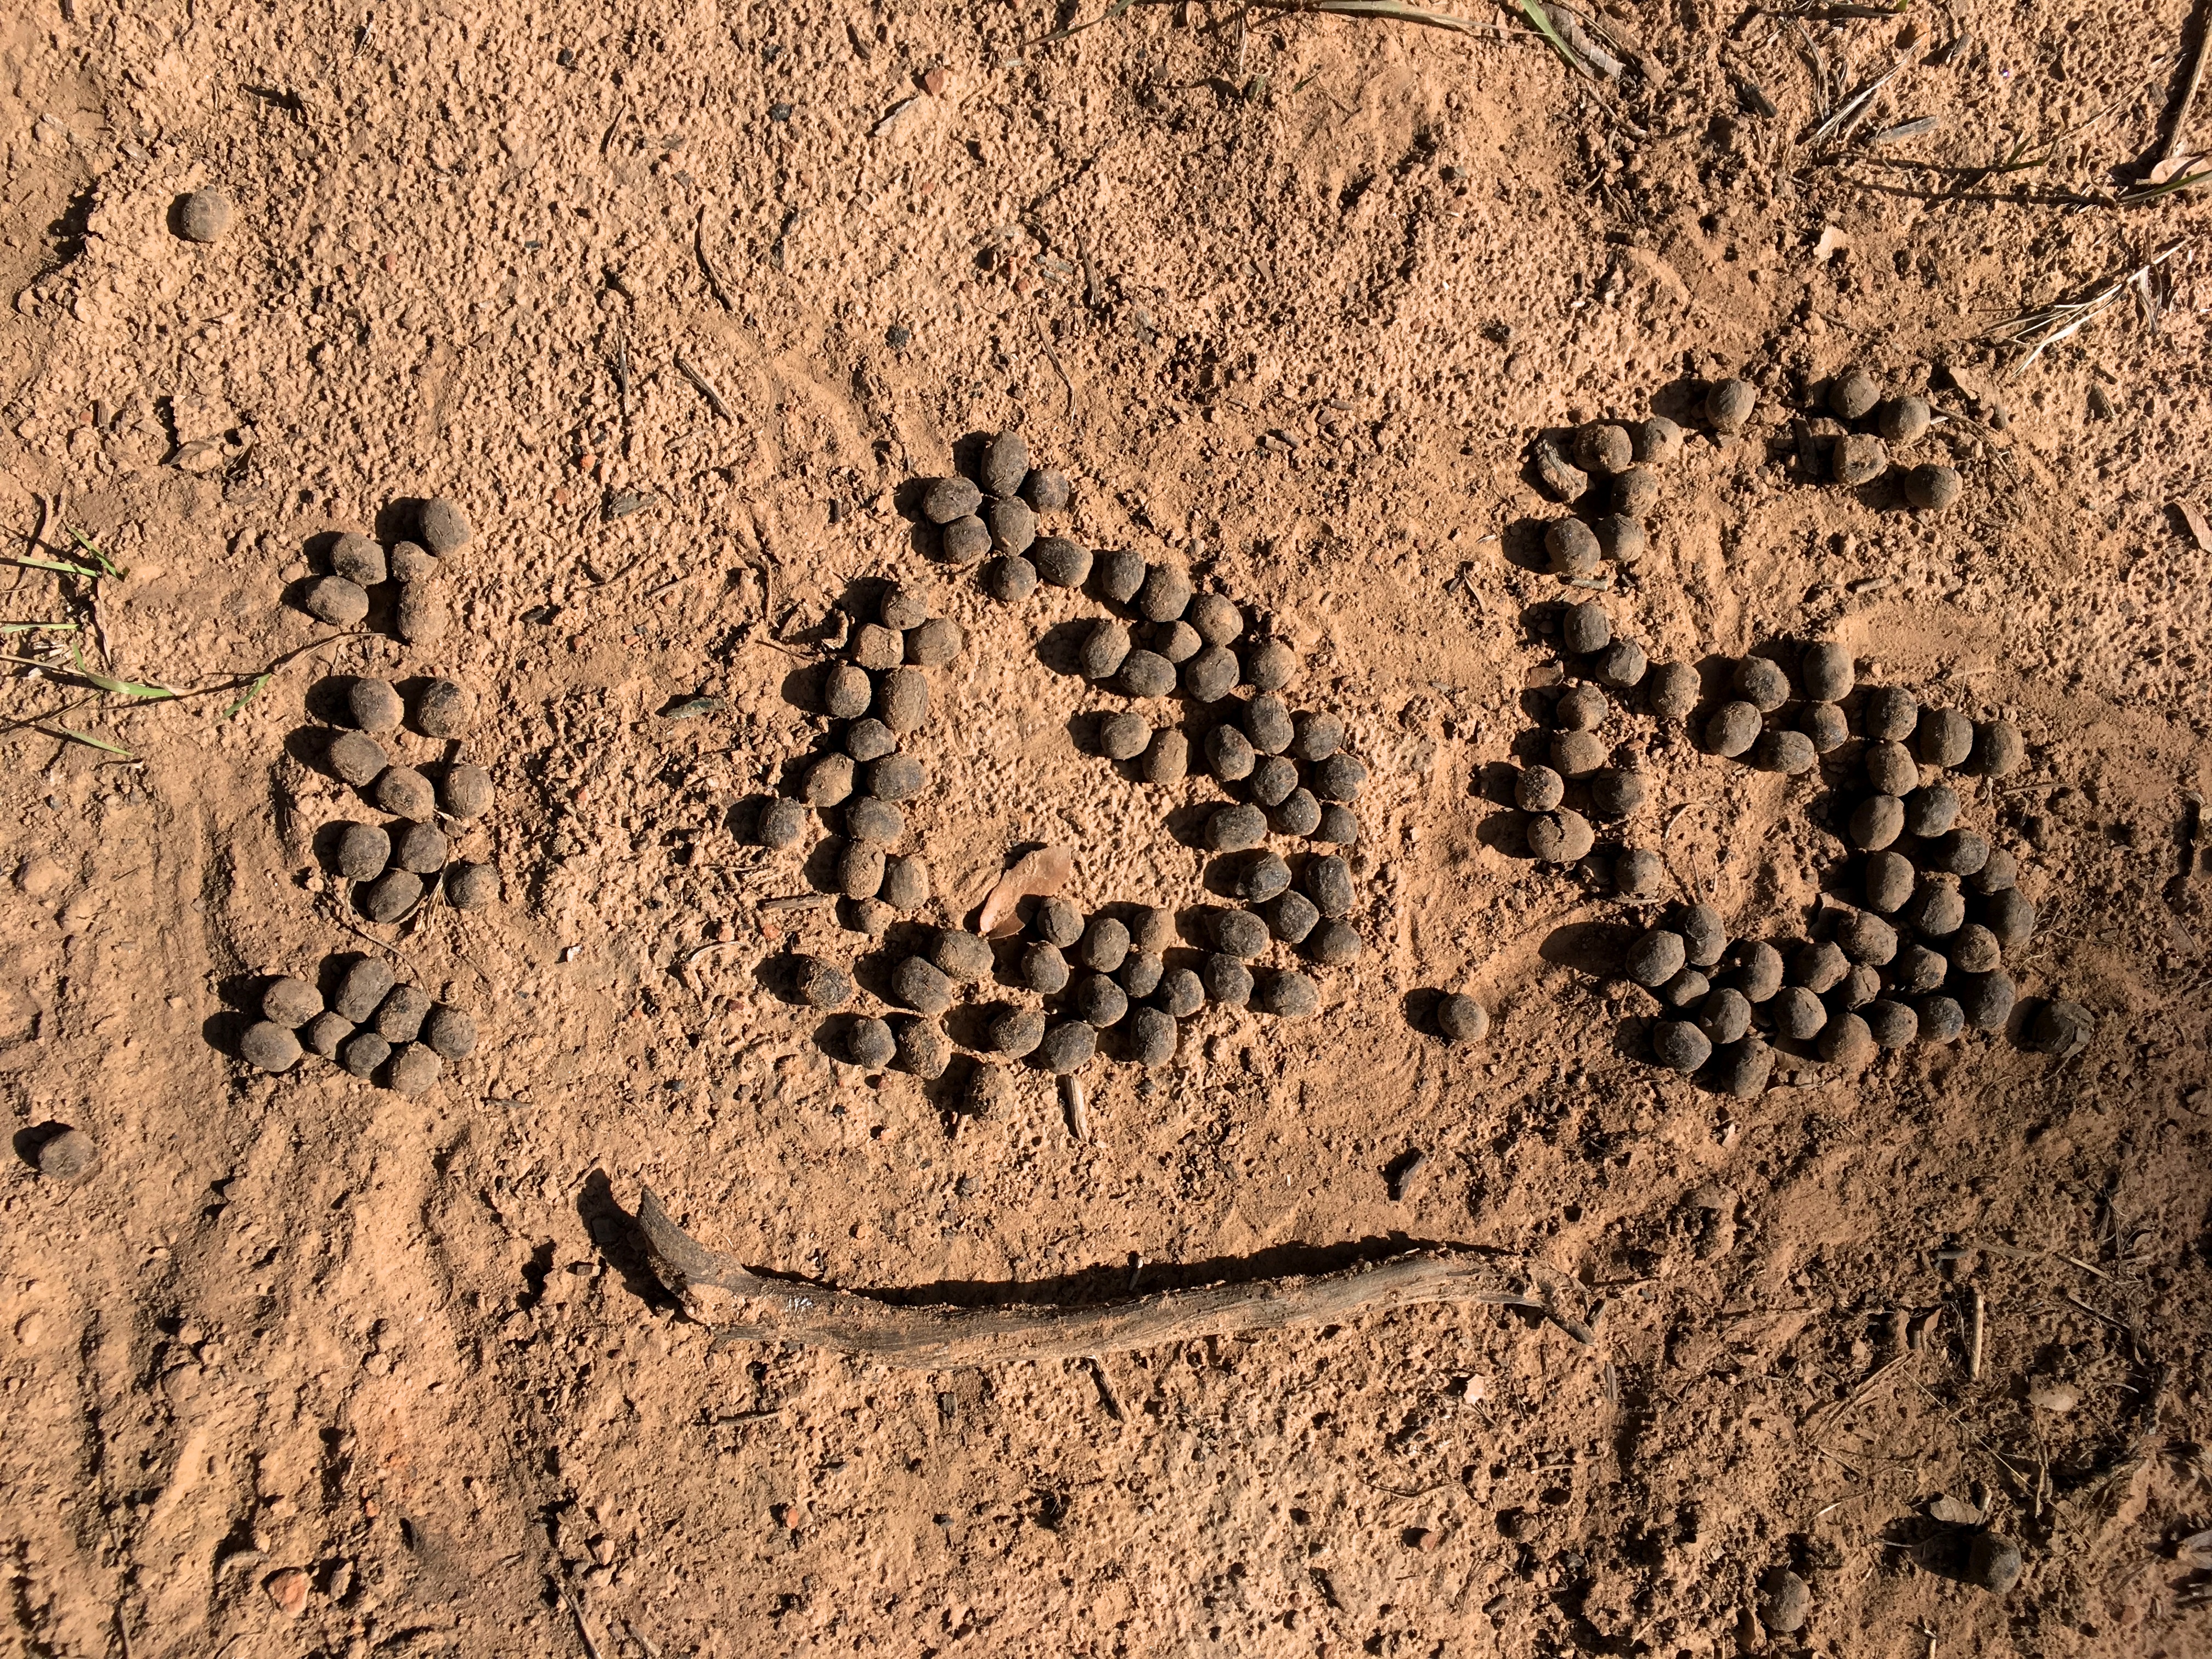
sand, rock, texture, wildlife, soil, material, geology, ds106, 106, ancient history